Lady Newnes Bay

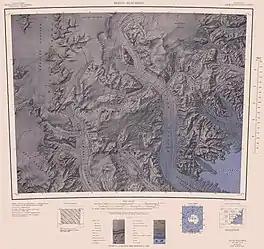
West end of bay (southeast of map)

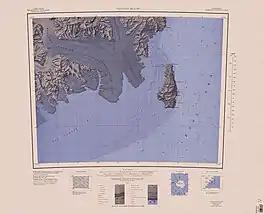
East of bay and Coulman Island

The most westerly point of the bay is Cape Sibbald, where the tongue of the Aviator Glacier extends into the Ross Sea.